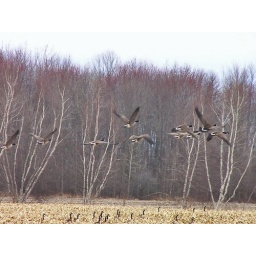
Some Canada geese flying over top of some more Canada geese on the ground